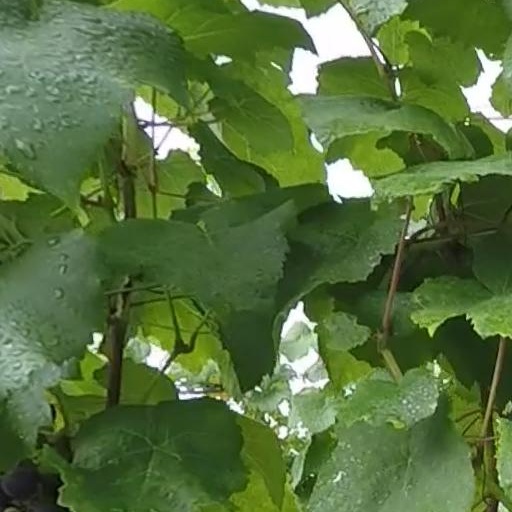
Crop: grape